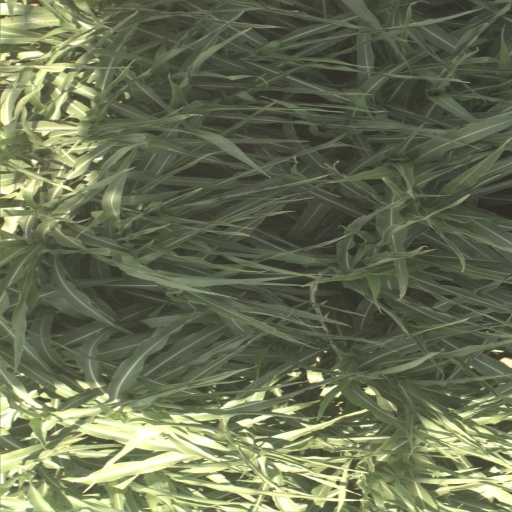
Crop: sorghum